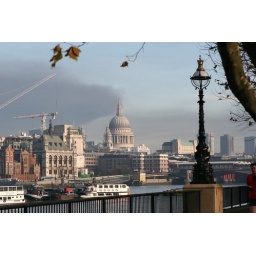
The black cloud in the background is the smoke from the Buncefield fuel depot fire.